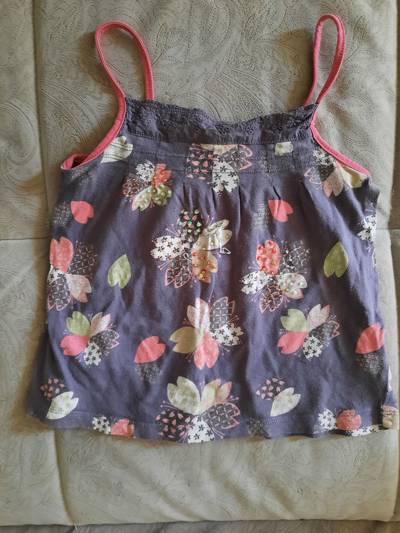
Waste category: clothes